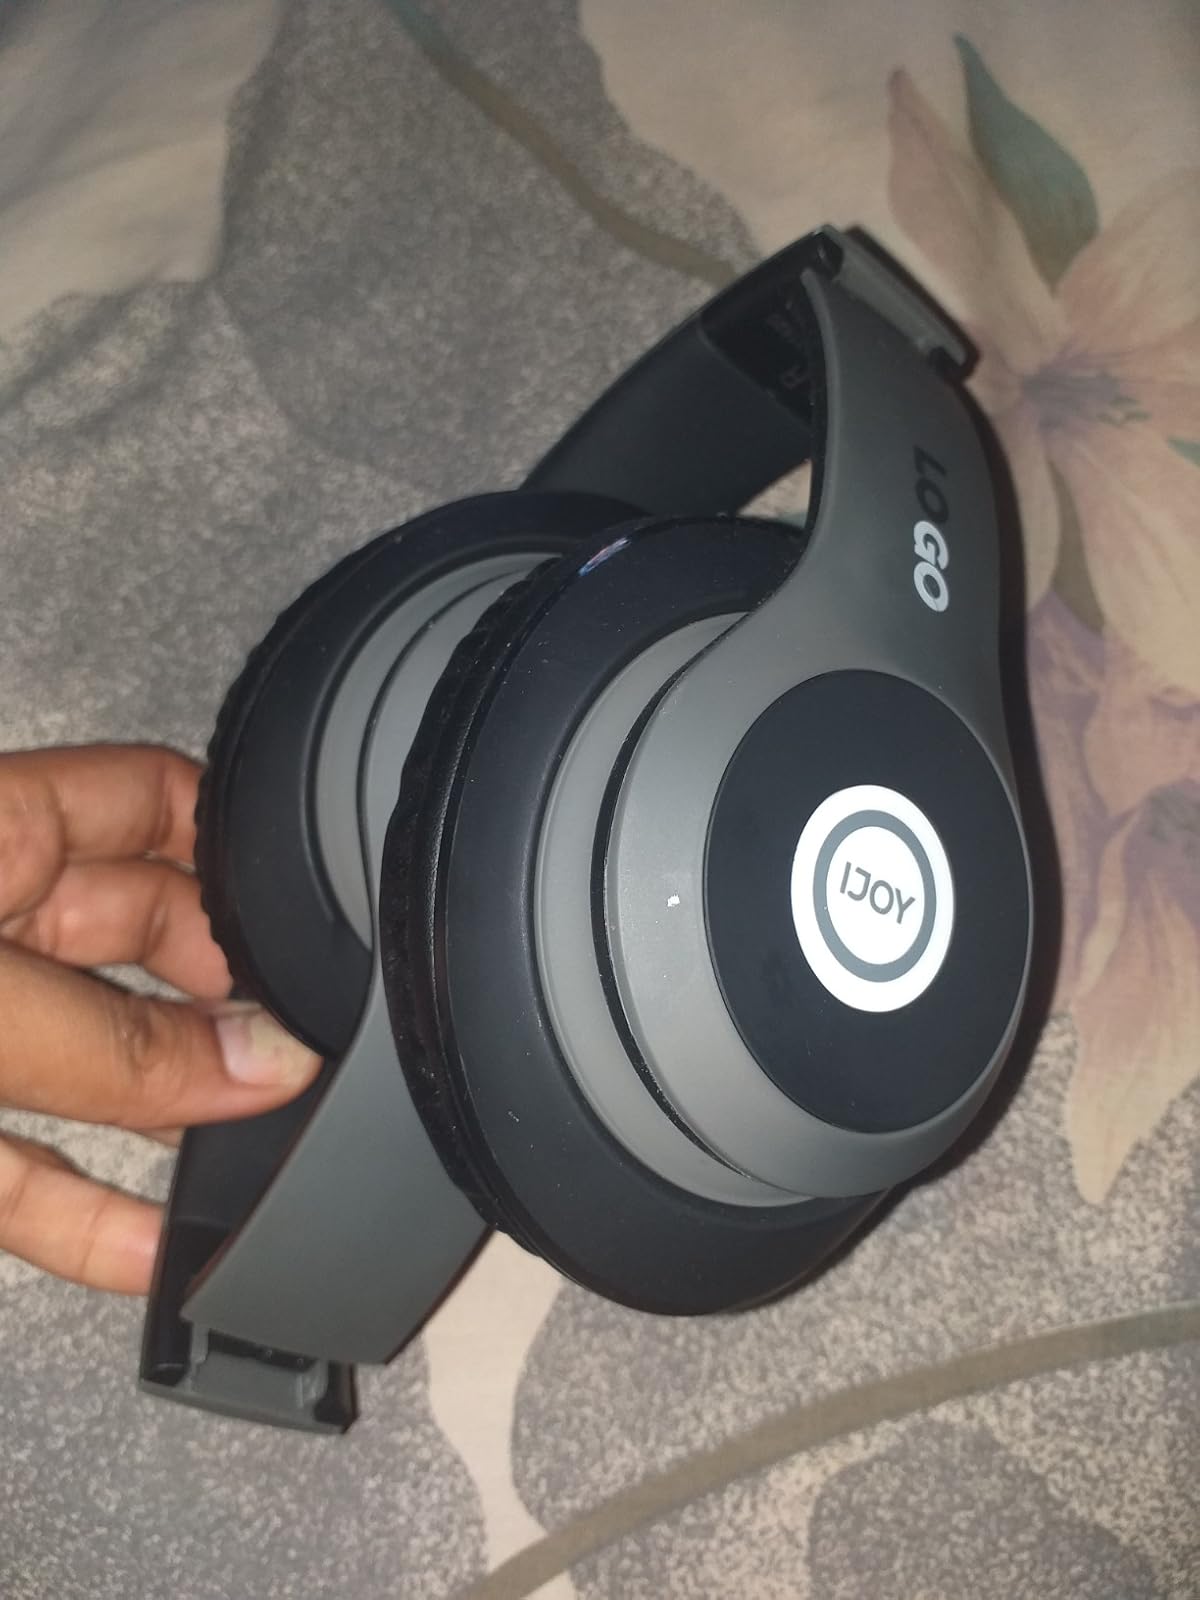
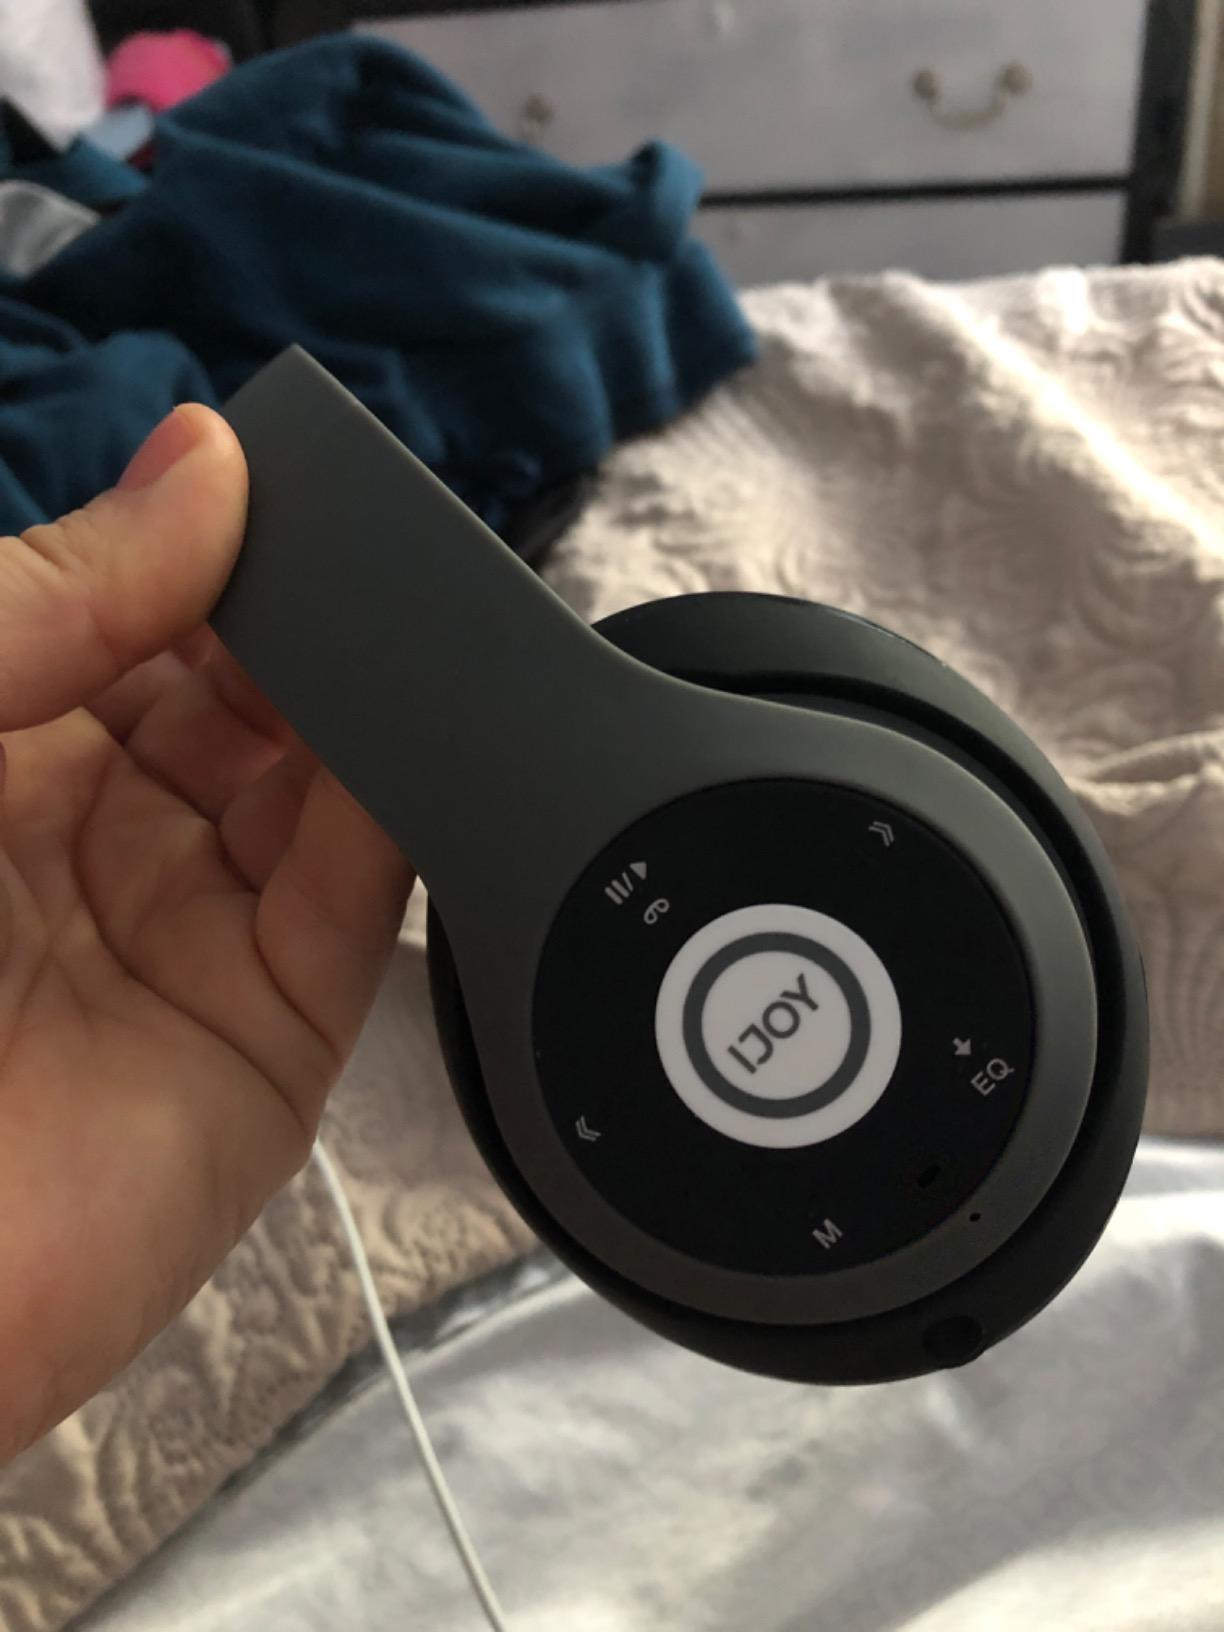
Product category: headphones
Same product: yes